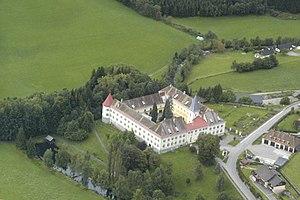
Gaal est une commune autrichienne du district de Murtal en Styrie.